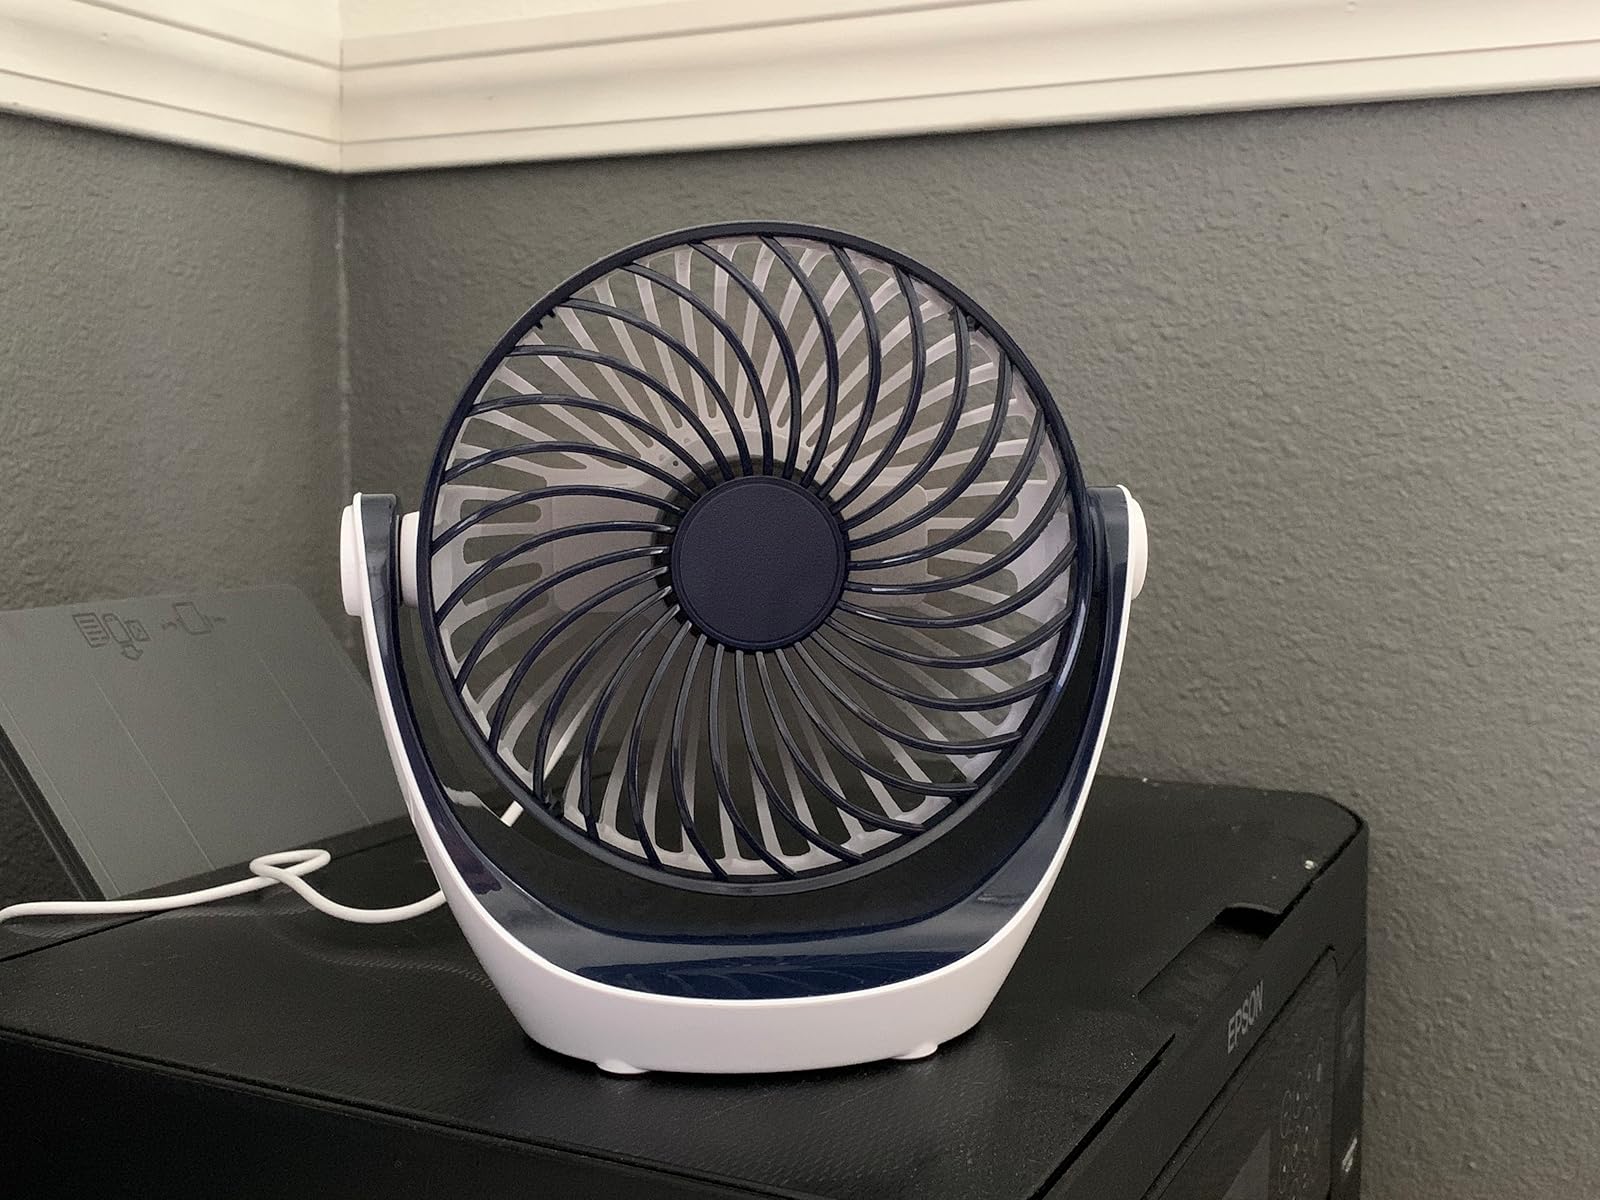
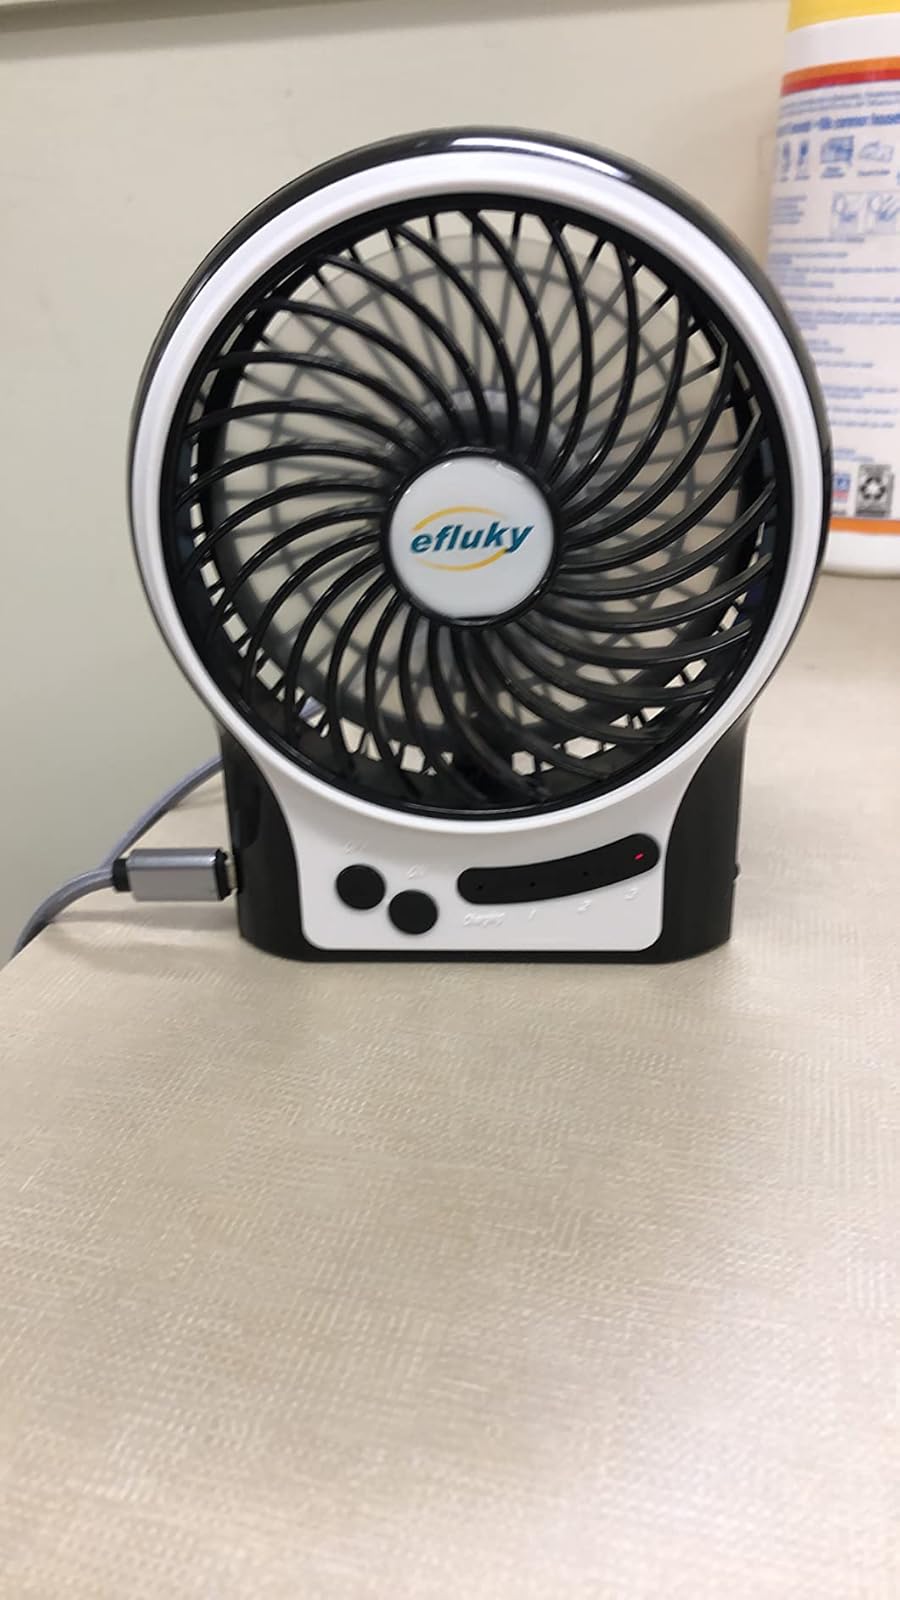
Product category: fan
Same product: no